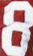
Number: 8